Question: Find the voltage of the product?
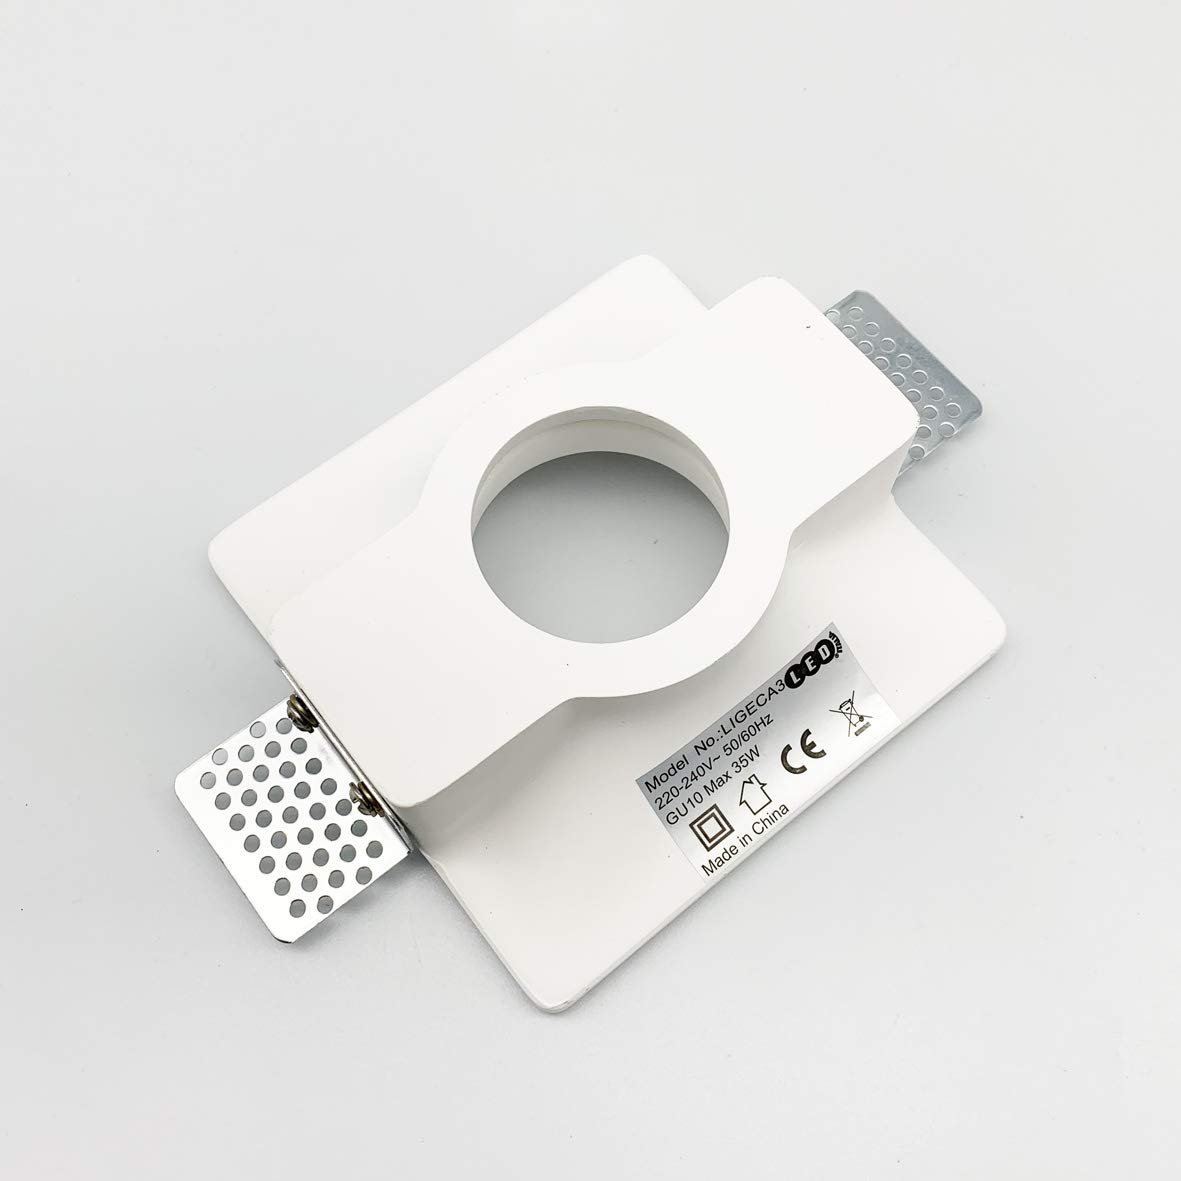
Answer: [220.0, 240.0] volt